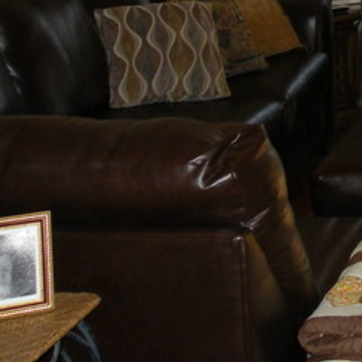
Material: leather